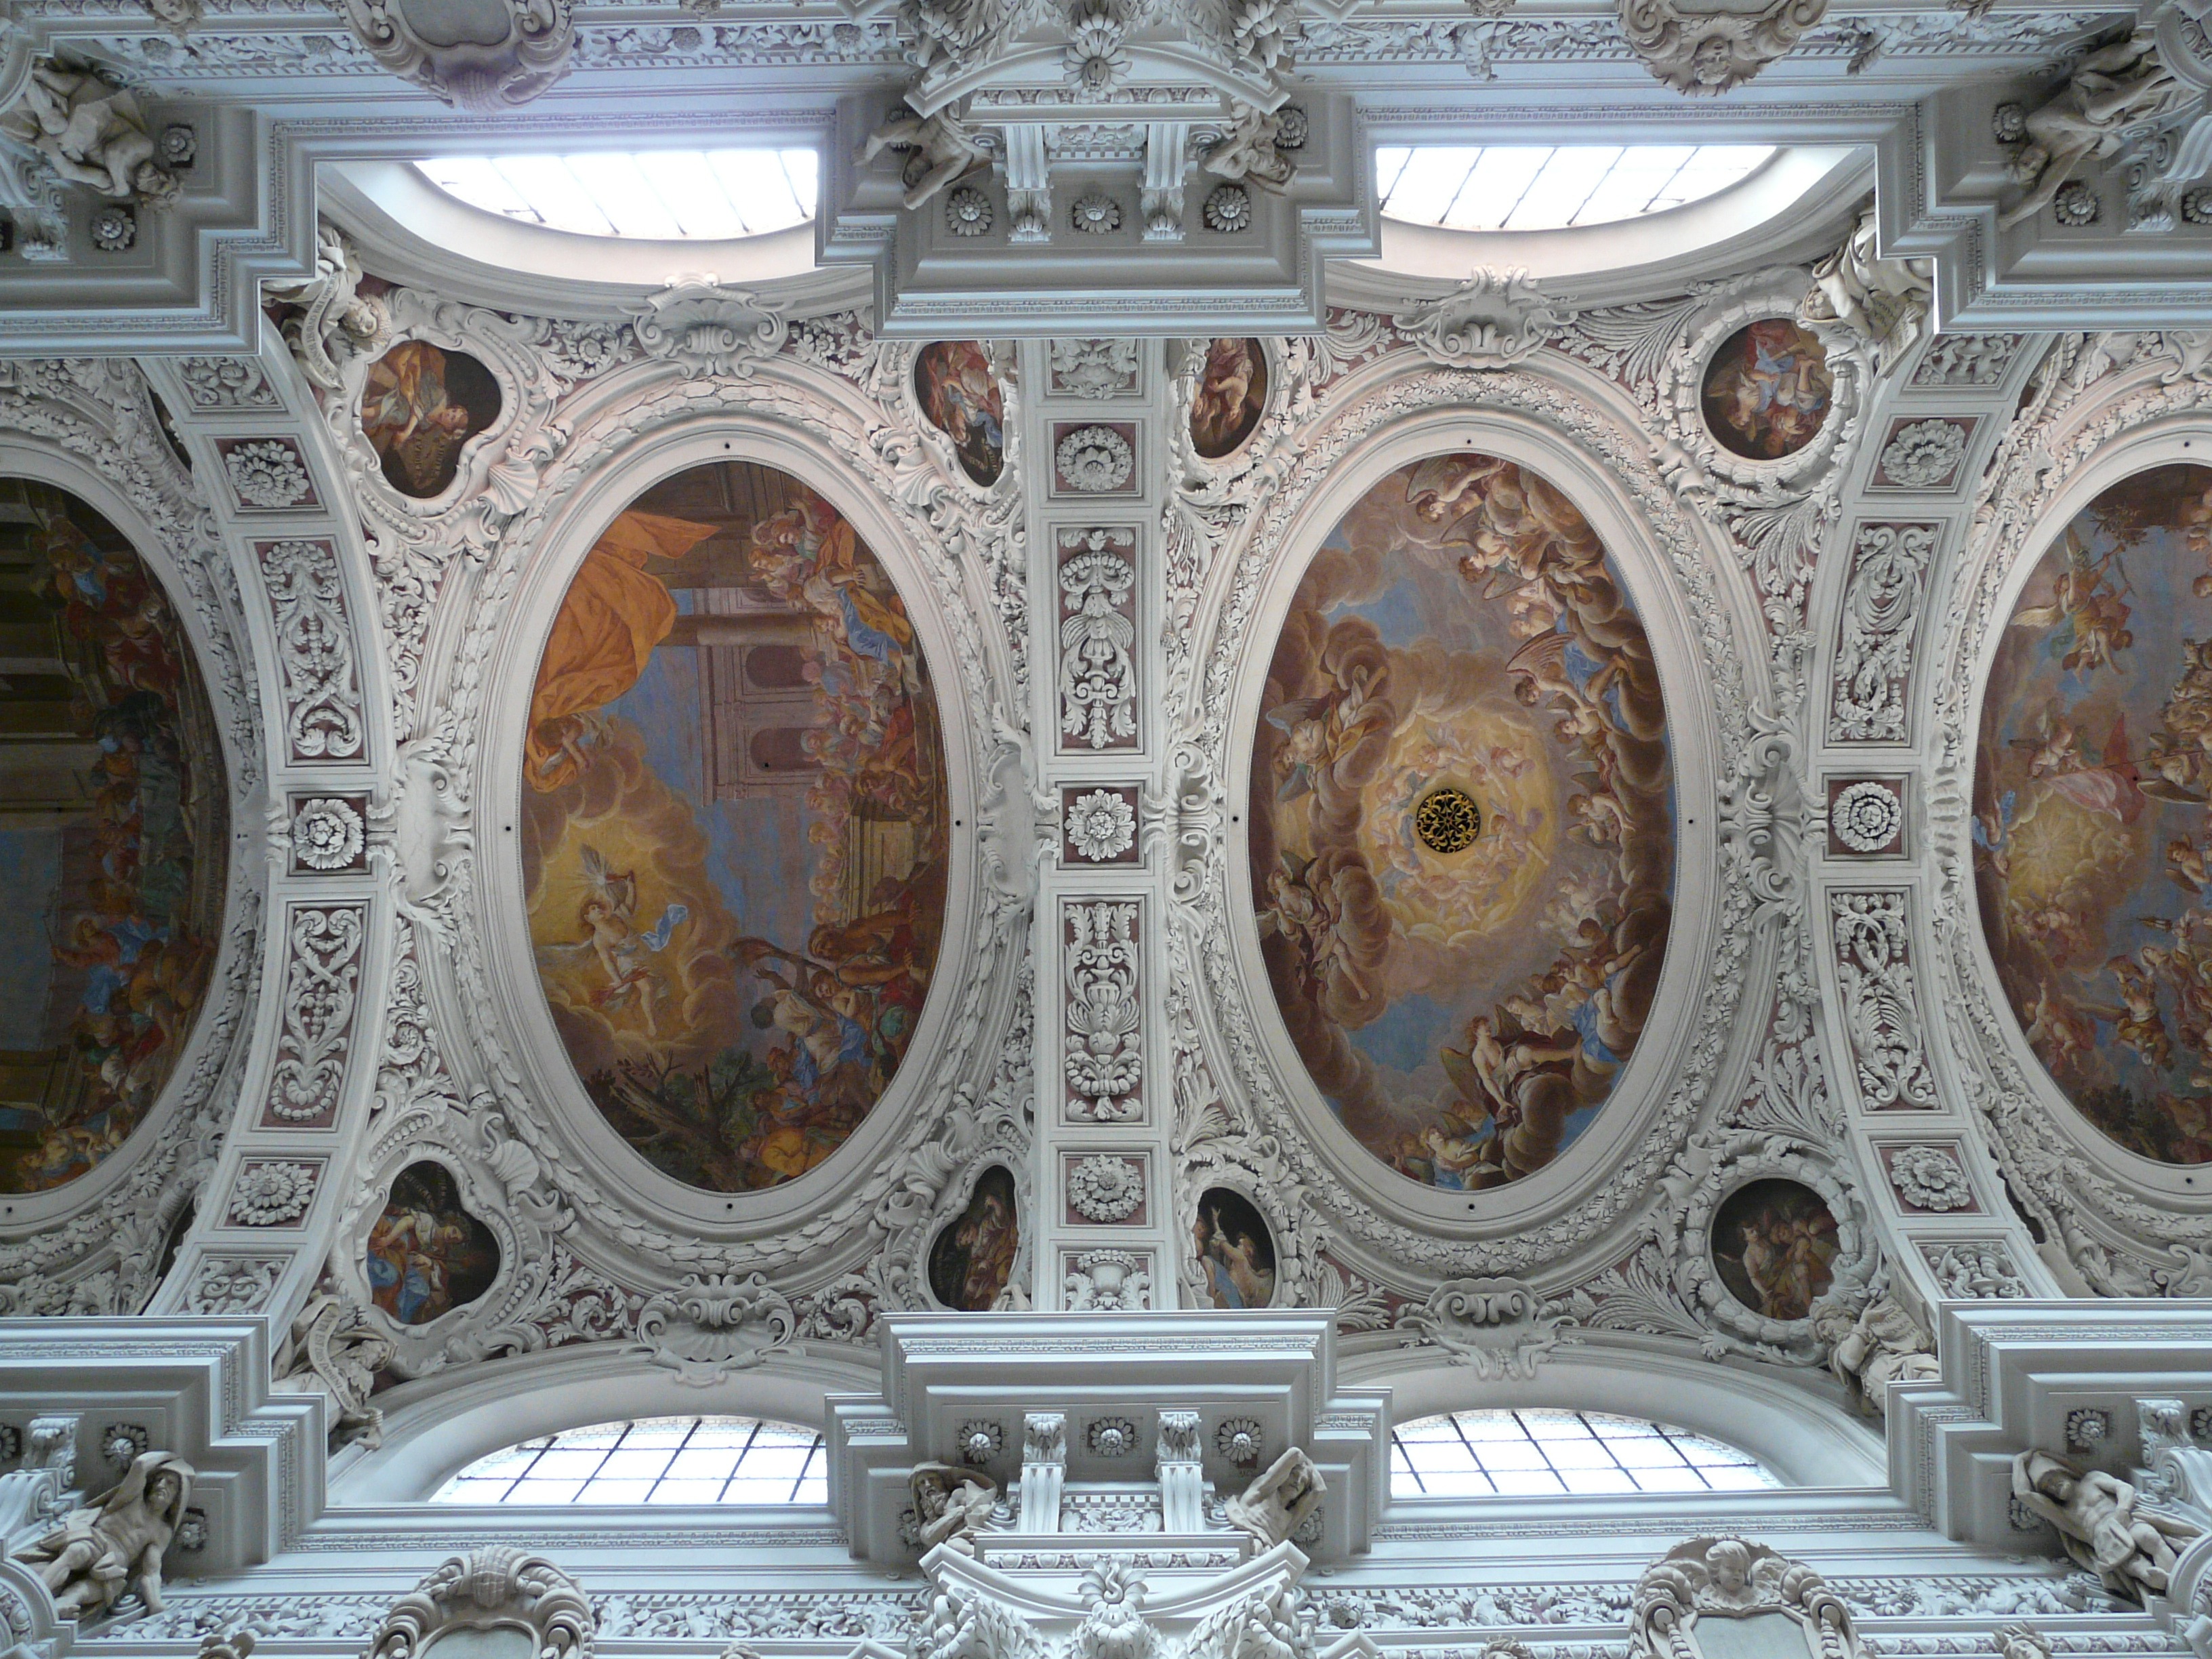
architecture, structure, palace, arch, column, facade, church, cathedral, blanket, place of worship, baptistery, art, symmetry, basilica, dome, carving, dom, baroque, frescoes, stone carving, st stephan, stucco ceiling, passau, episcopal see, bishop church, st stephan's cathedral, ancient history, byzantine architecture, passauer stephansdom, dome painting, ceiling paintings, ceiling frescoes